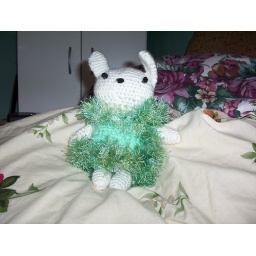
Daisy the bunny in her green party dress and matching boa.